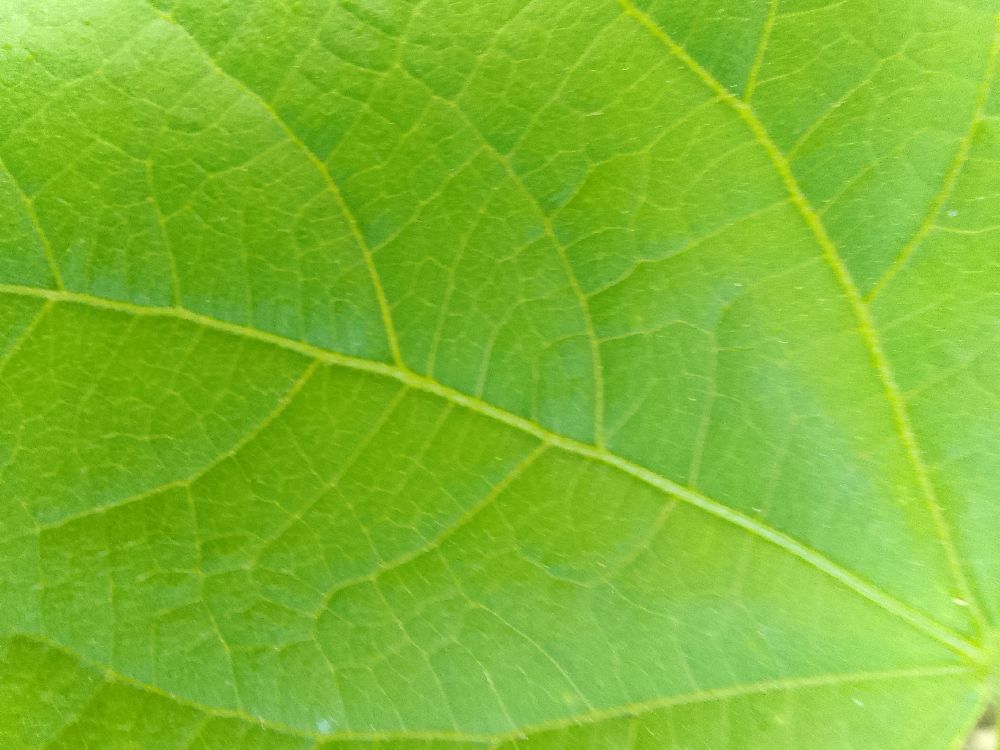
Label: healthy